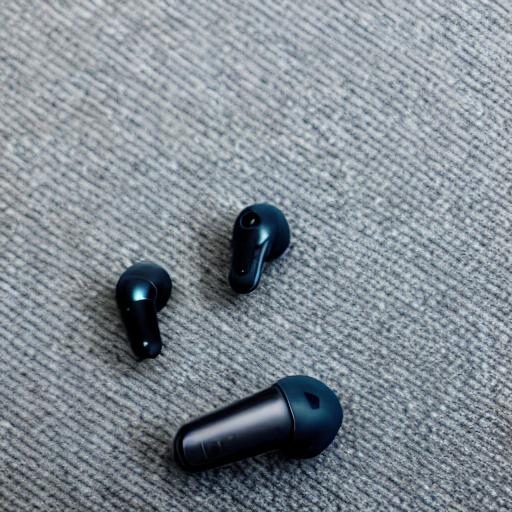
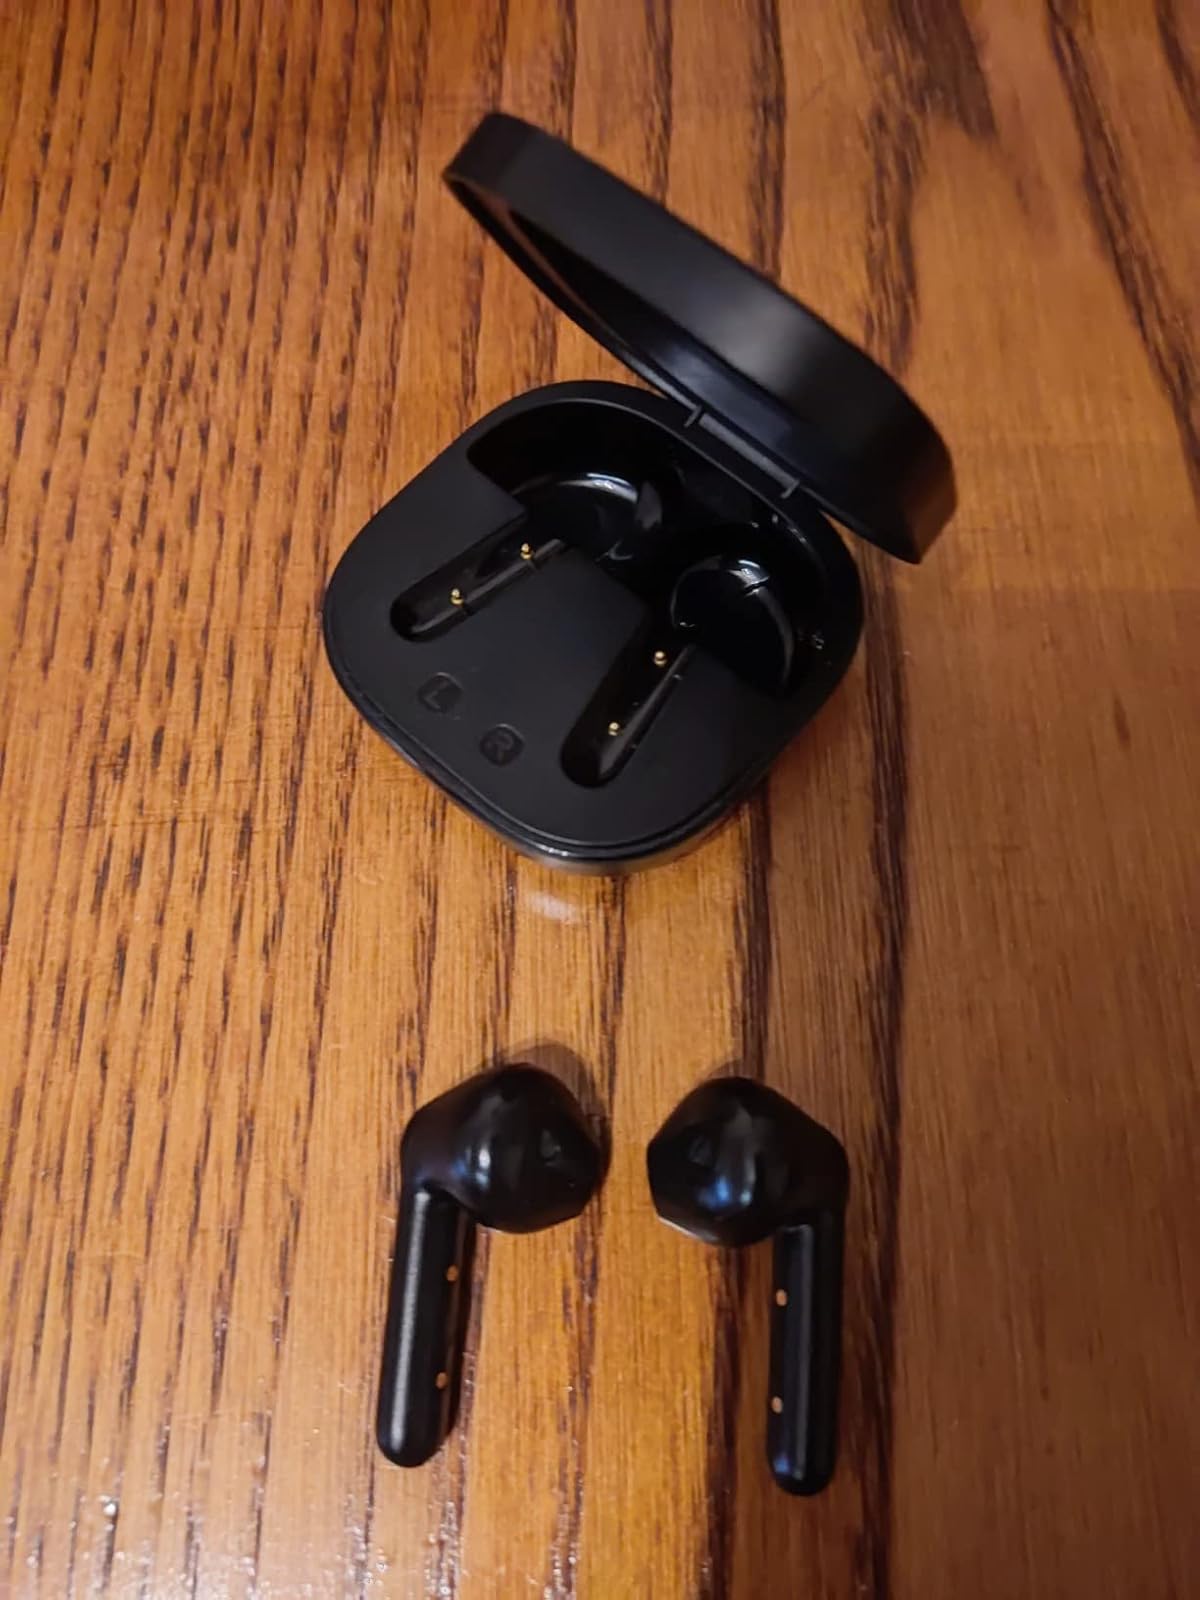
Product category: earbuds
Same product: no